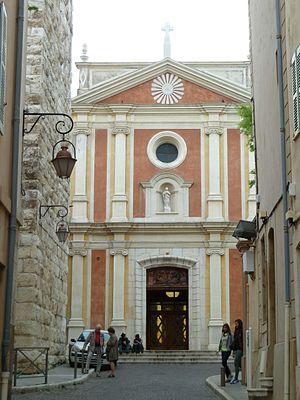
cathédrale antibes
Voici par ordre alphabétique les principaux noms de rues, chemins, boulevards, avenues, places et quartiers de Antibes, commune des Alpes-Maritimes. L'article propose aussi des explications toponymiques.